Islam in Africa

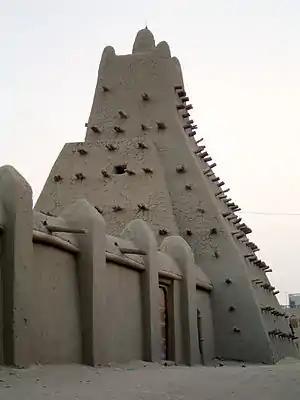
The 15th-century Sankore Madrasa, Timbuktu, Mali. The three mosques of Sankoré, Djinguereber Mosque and Sidi Yahya compose the famous University of Timbuktu. "Madrasah" means 'school' or 'university' in Arabic, and in other languages associated with Muslim people.

The History of Islam in Africa and accounts of how the religion spread, especially in North and the Horn of Africa, has always been contentious. Head of Awqaf Africa London, Sheikh Dr. Abu-Abdullah Adelabu has written in his Movements of Islam in face of the Empires and Kingdoms in Yorubaland claims about the early arrival of Islam in southwestern Nigeria. He seconded the Arab anthropologist Abduhu Badawi on the argument that the early Muslim missionaries had benefited their works from the fall of Kush in northern Sudan and the prosperity of the politically multicultural Abbasid period in the continent which, according to him, had created several streams of migration, moving west in the mid-9th century into Africa (Egypt and Sudan). Adelabu pointed at the popularity and influences of the Abbasid Dynasty (750–1258), the second great dynasty with the rulers carrying the title of 'Caliph' as fostering peaceful and prosperous migration of the intercultural Muslims from the Nile Valley to Niger as well as of the Arab traders from the desert to Benue. Some argue that adoption of Islam was motivated by the desire to enhance trade, as Islam provided a moral code of conduct to regulate commercial activities, especially with respect to credit and security.